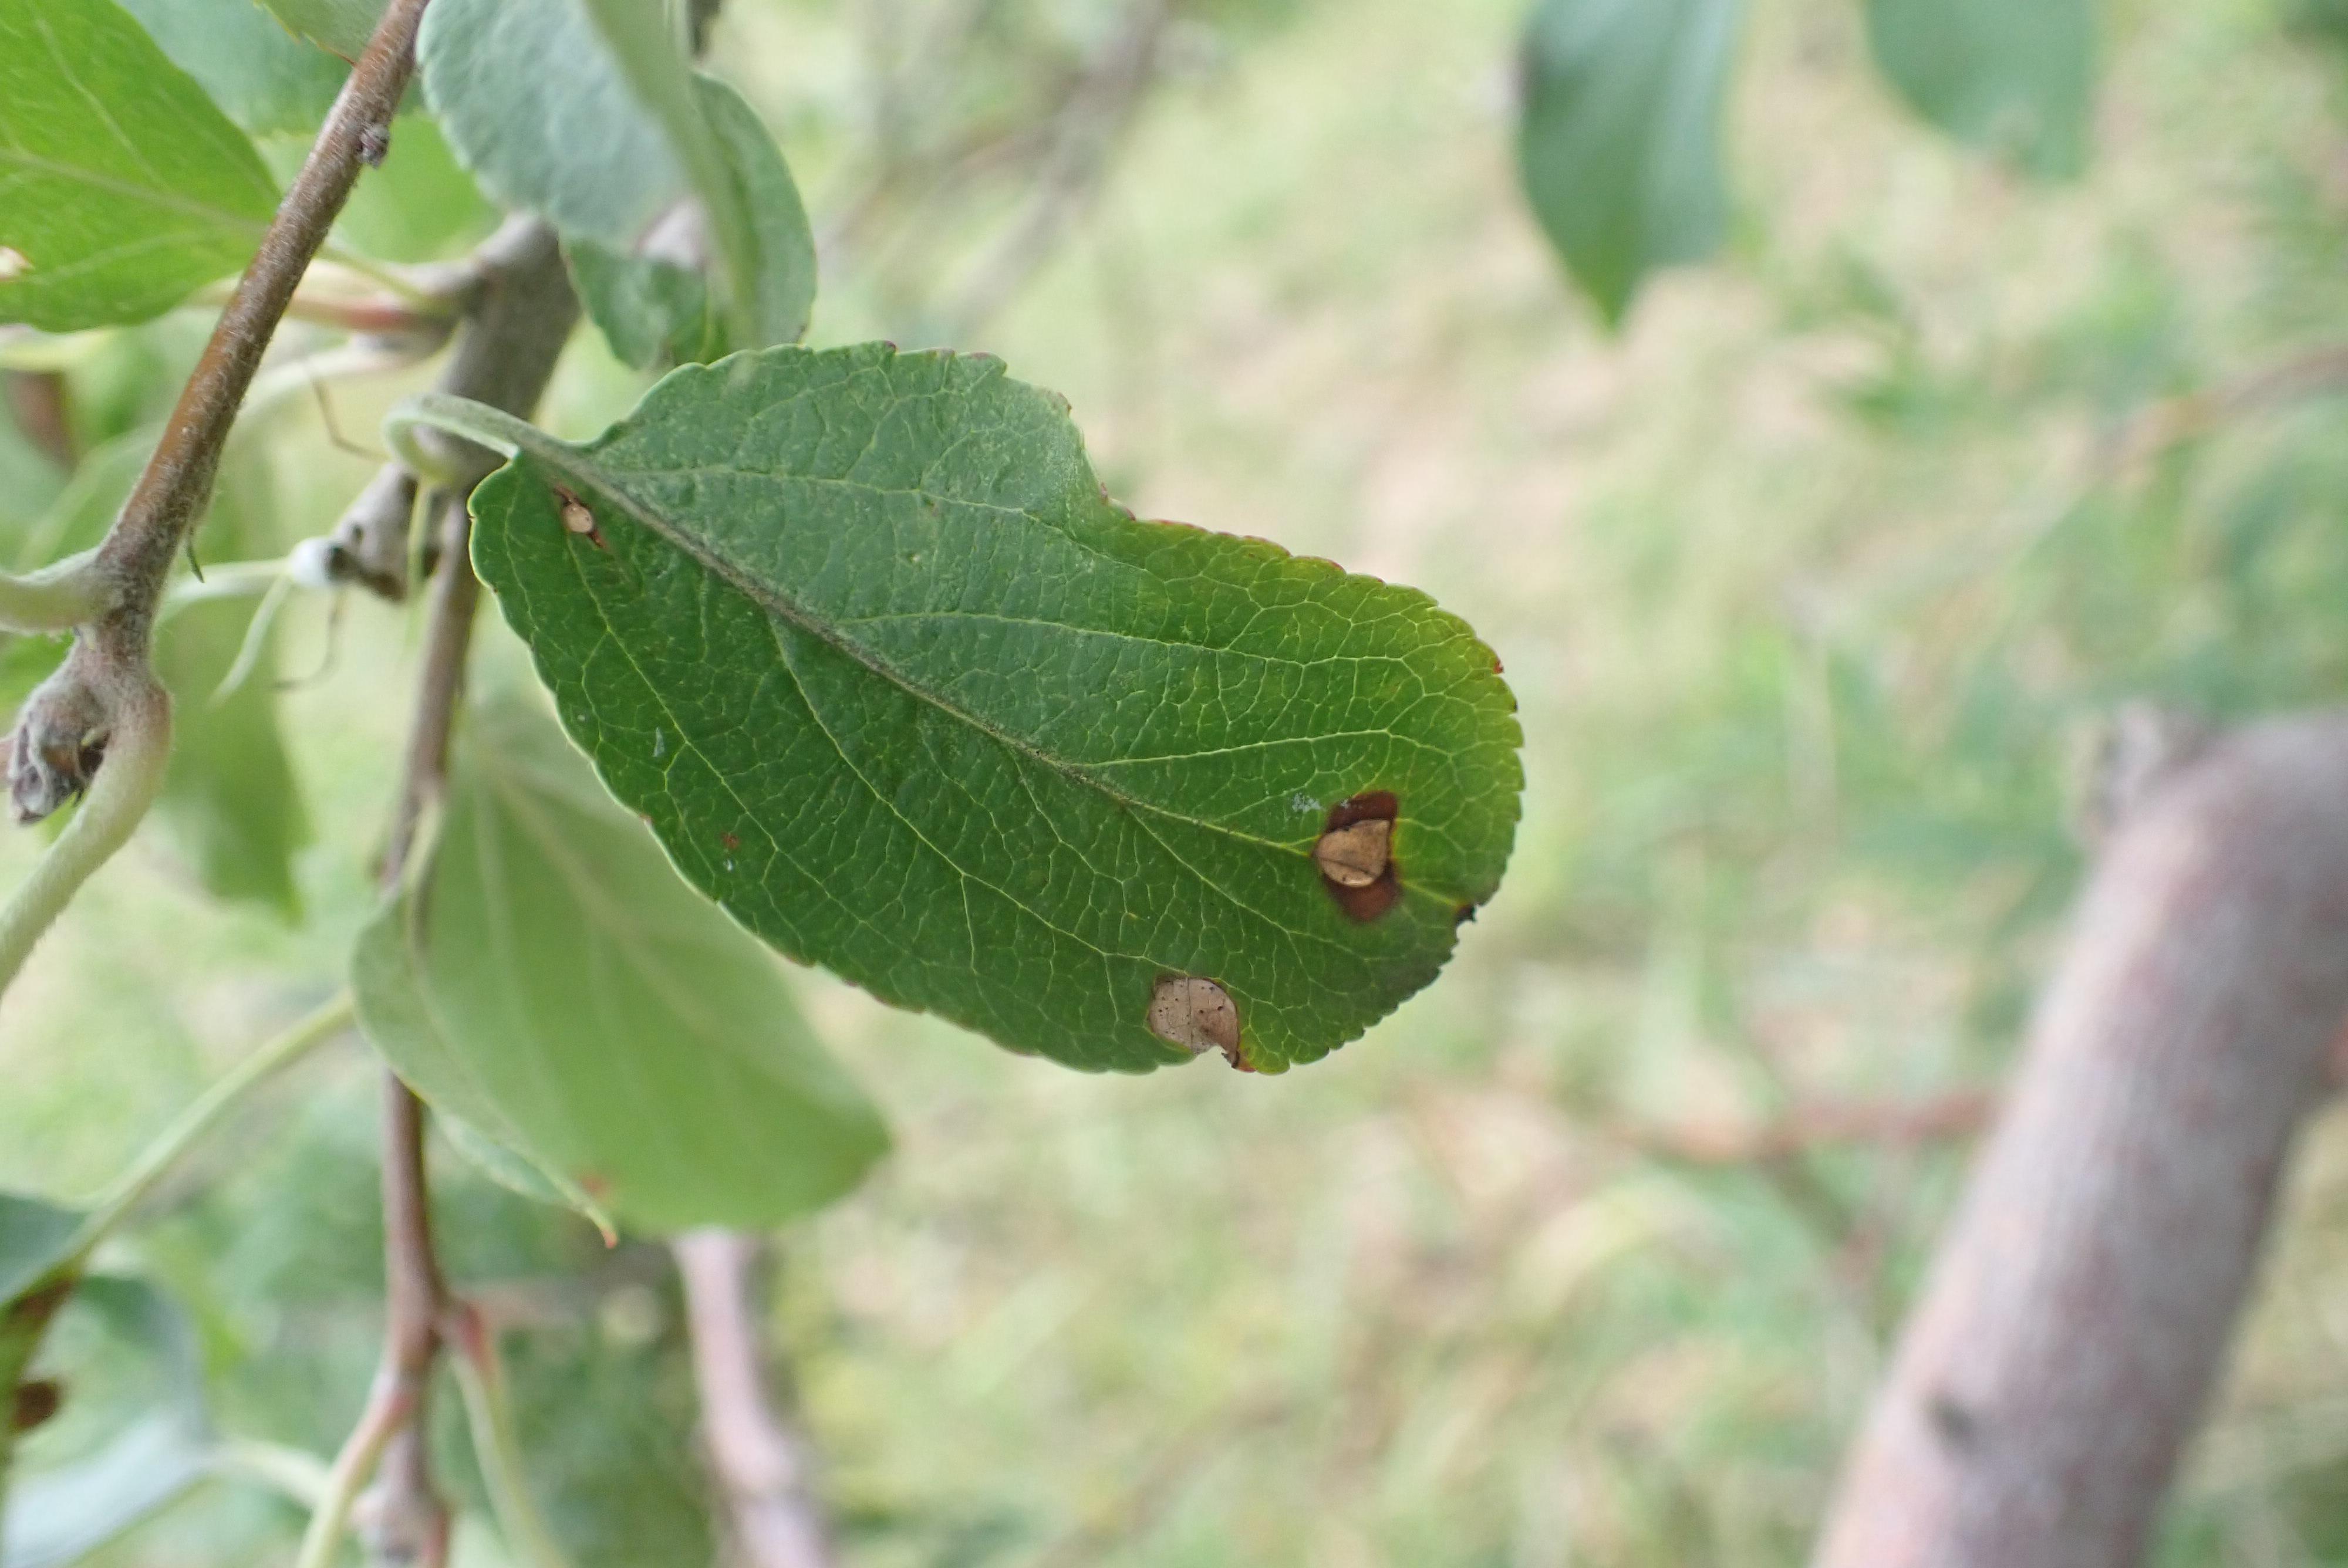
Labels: scab, frog_eye_leaf_spot